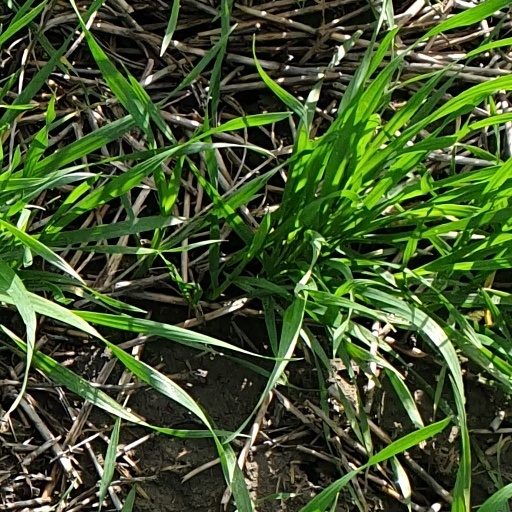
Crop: wheat